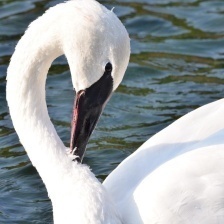
Species: TRUMPTER SWAN
Scientific name: CYGNUS BUCCINATOR
ImageNet parent category: black_swan